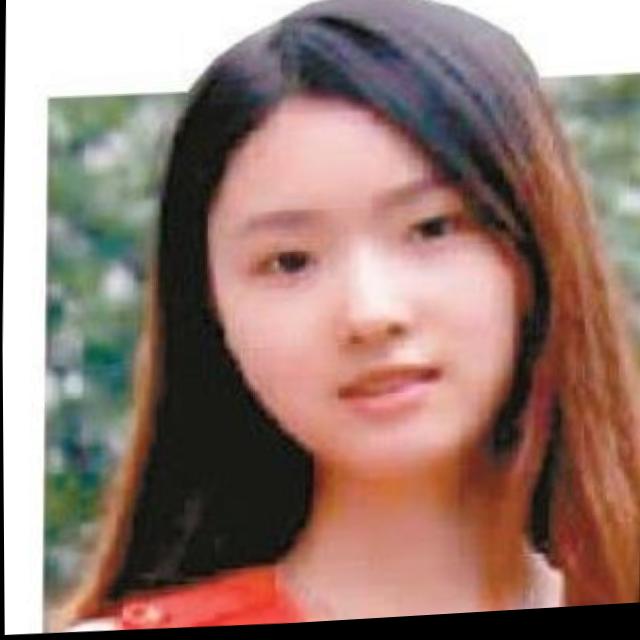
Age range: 21-44